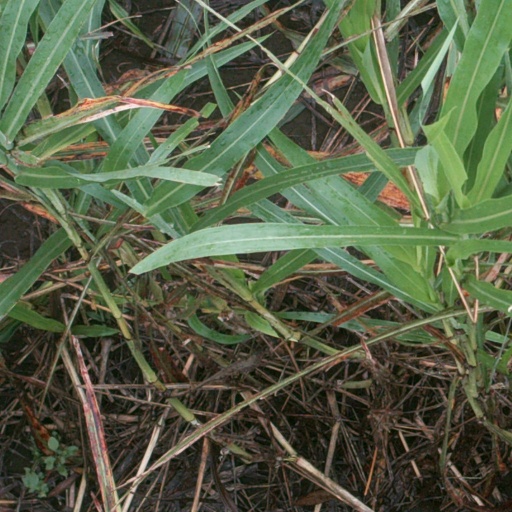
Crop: sorghum